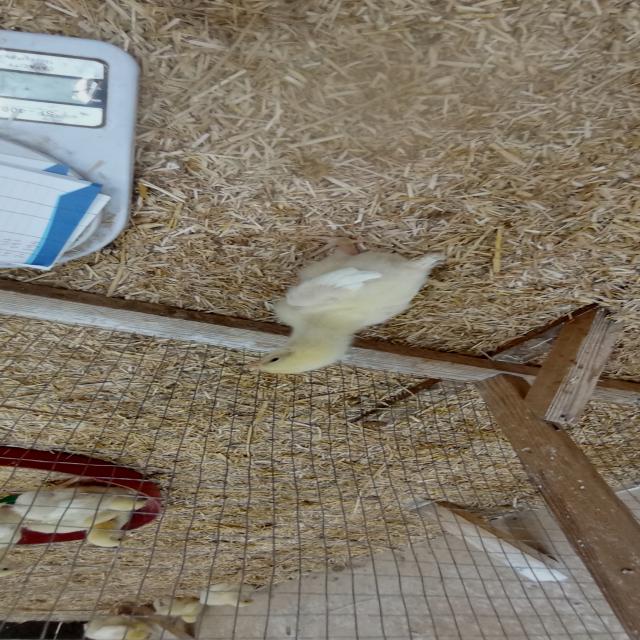
Weight: 161 g